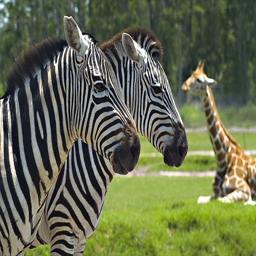
A photo of two zebras and a giraffe in a zoo.
Two zebras standing in front of a giraffe on a grassy field.
Two zebras standing in front of a giraffe lying down.
The zebras and the giraffe are ready to be fed.
A giraffe sitting down in the grass and two zebras standing.